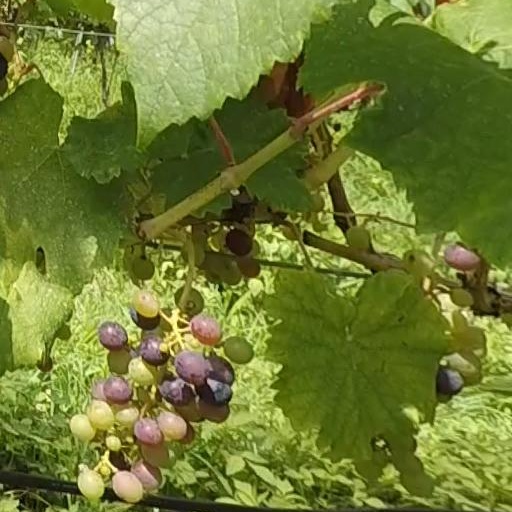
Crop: grape